Hwangudan

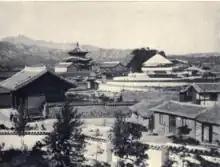
In this photo published by American traveler Burton Holmes, the platforms of the coronation site are more clearly visible. (1899)

Hwangudan's design was heavily inspired by the Temple of Heaven in Beijing. The coronation site consisted of three progressively smaller platforms with a golden awning over the top platform and a granite wall surrounding the lowest. The bottom floor was around 144 "cheok" (unit very close to a foot. Around 48 meters) in diameter, the middle 72 "cheok" (24 m), and the top 36 "cheok" (12 m). The lower two platforms each had nine steps that led up to the next one. The overall structure was designed by . A scale model of the building was on display at the Seoul Museum of History in 2017.